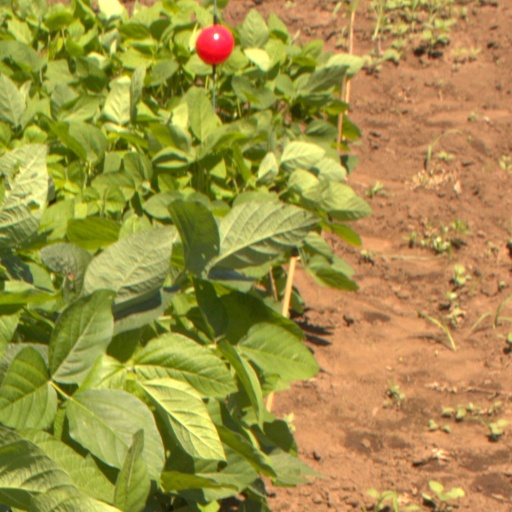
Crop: soybean